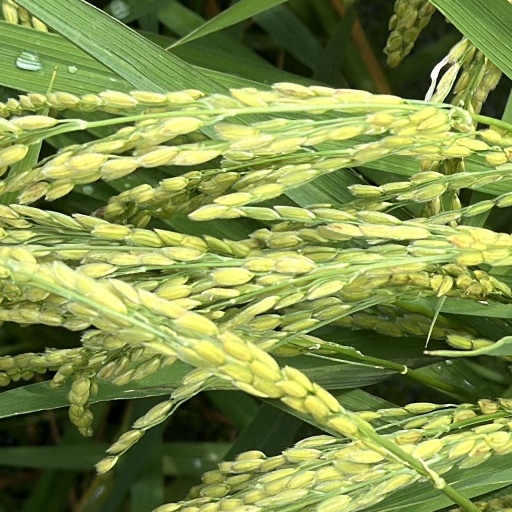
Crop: rice